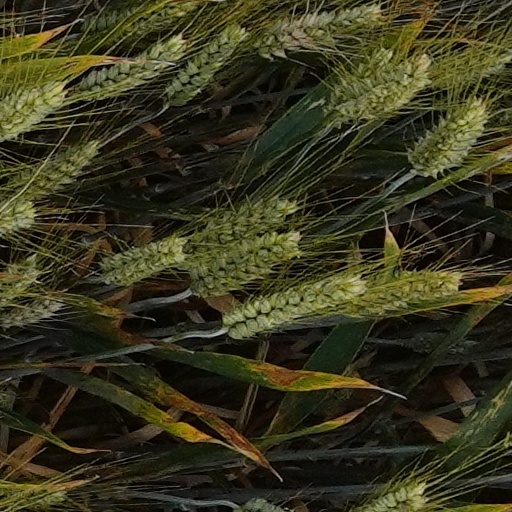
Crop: wheat